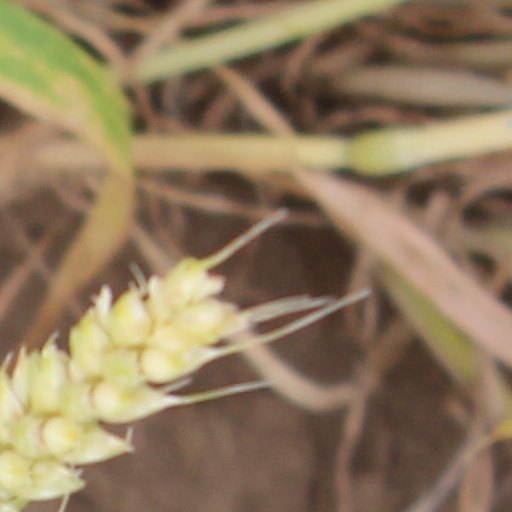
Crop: wheat